Truss bridge

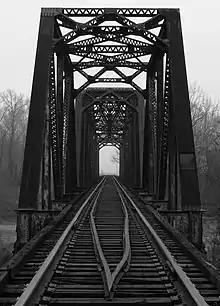
A railway bridge with a rail track in Leflore County, Mississippi

Truss bridges consisting of more than one span may be either a continuous truss or a series of simple trusses. In the simple truss design, each span is supported only at the ends and is fully independent of any adjacent spans. Each span must fully support the weight of any vehicles traveling over it (the live load).